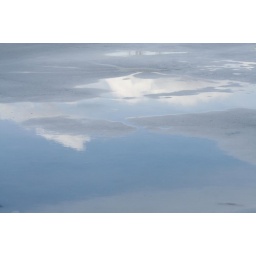
sky in water coverd with ice